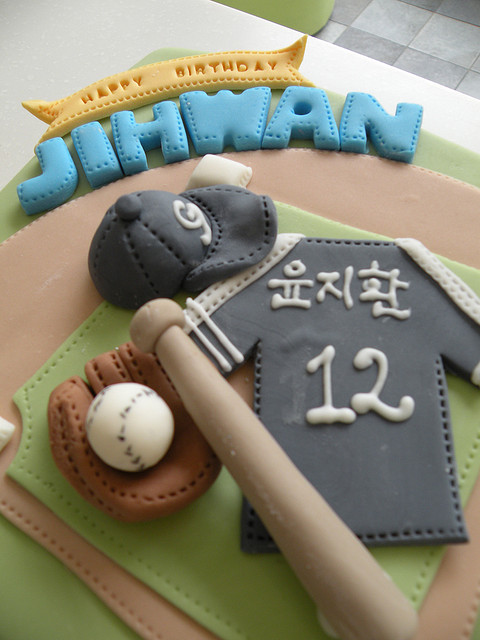
những dụng cụ bóng chày được nặn bằng bột đặt trên bàn